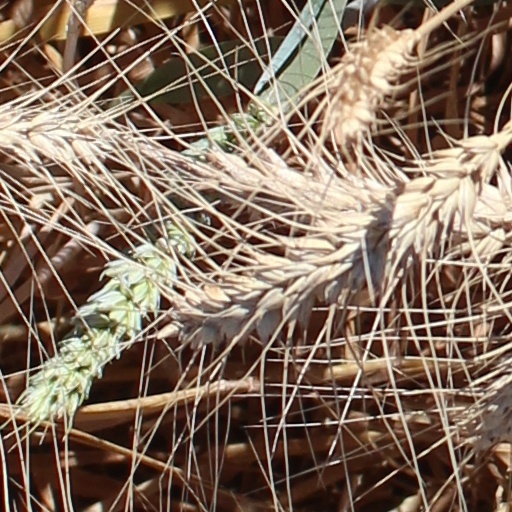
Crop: wheat